Grangegorman Military Cemetery

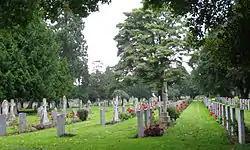
Cemetery panorama, 2012

Grangegorman Military Cemetery is a British military cemetery in Dublin, Ireland, located on Blackhorse Avenue, parallel to the Navan Road and beside the Phoenix Park.